John Roselli

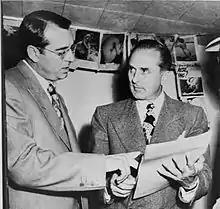
John Roselli (right) checks over a writ of "habeas corpus" with his lawyer, Frank DeSimone after Roselli surrendered to U.S. Marshals in 1948.

During this period, Roselli's lawyer was Frank DeSimone; secretly a mob member, DeSimone became the L.A. mob boss when Jack Dragna died in 1956.